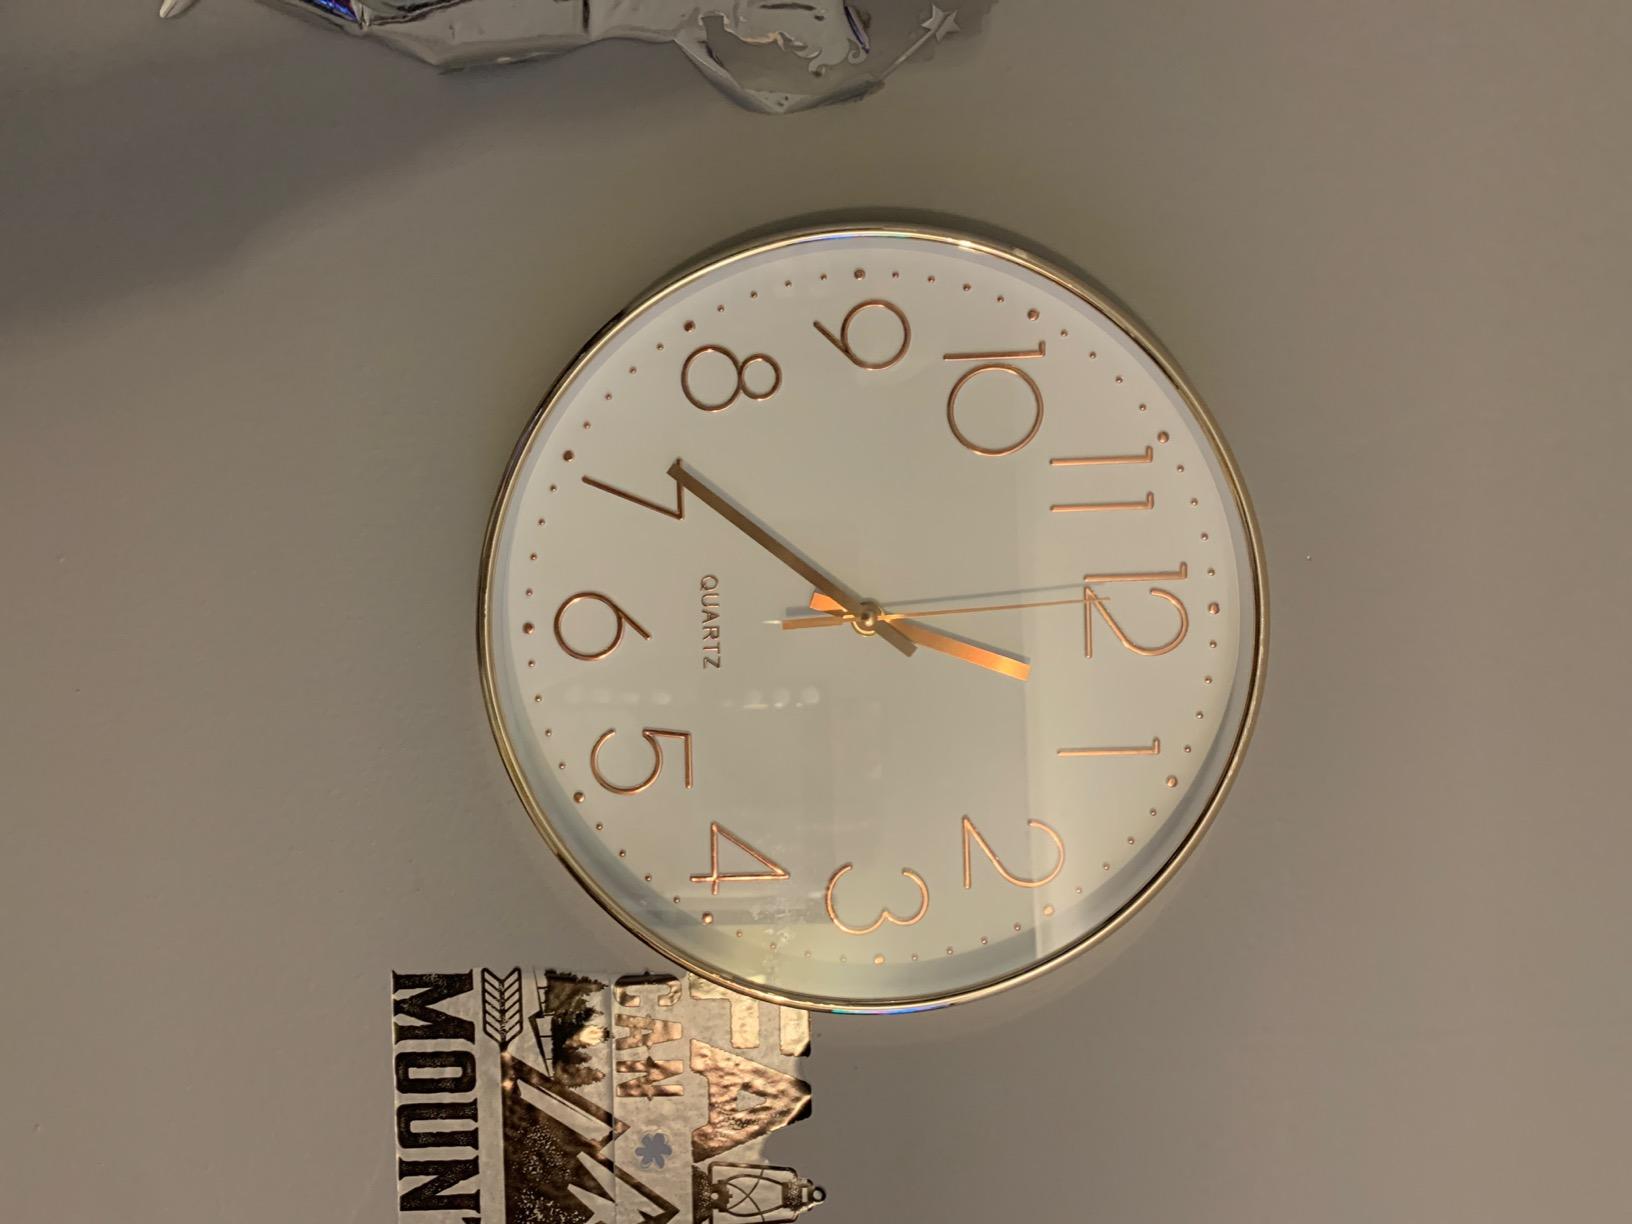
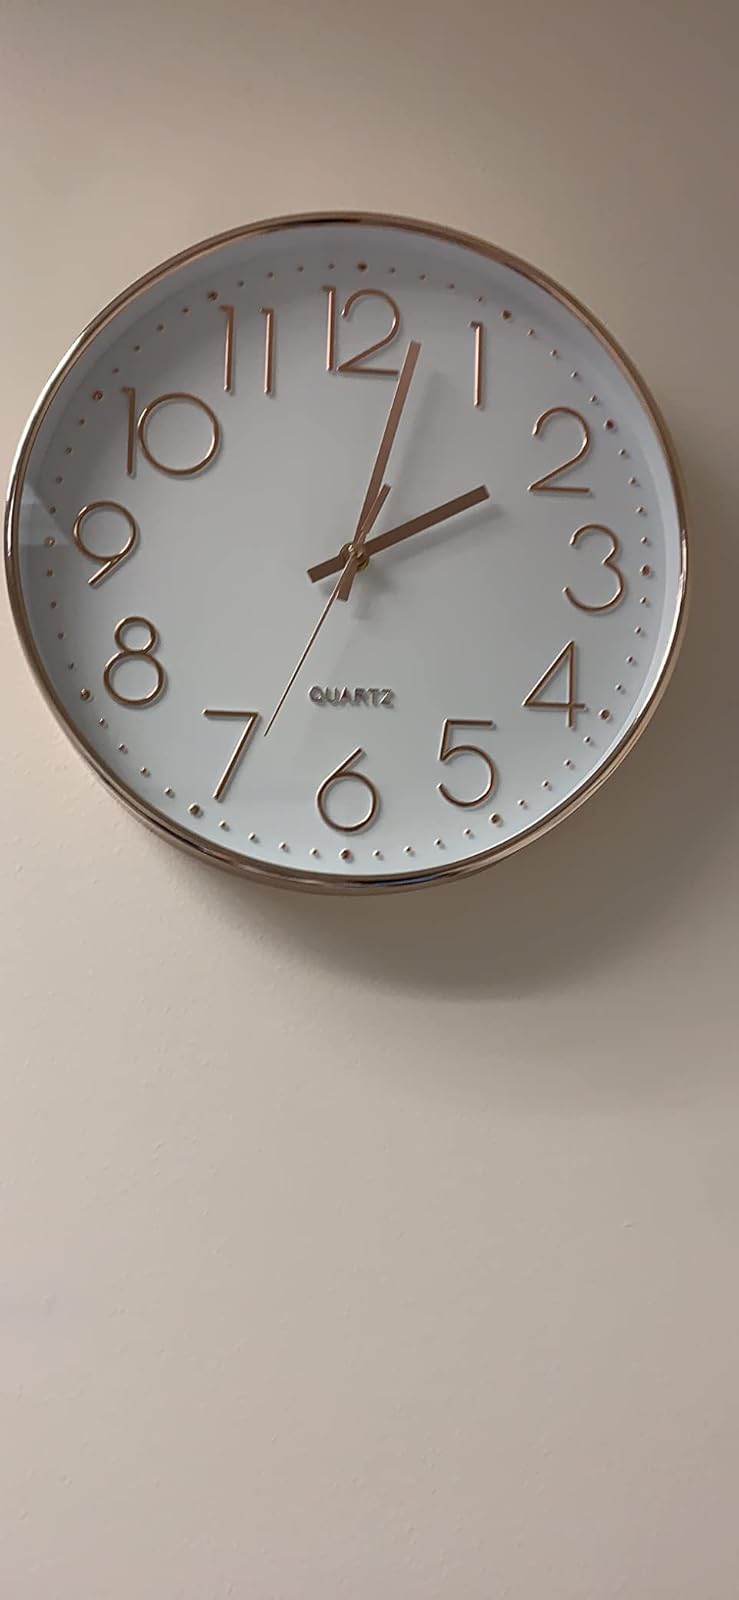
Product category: clock
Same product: yes